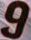
Number: 9